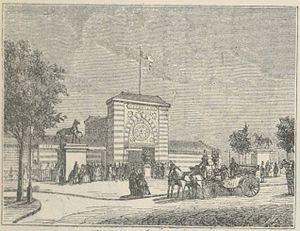
Entrée de l'Hippodrome installé en 1856 rond-point de la plaine de Passy. Il a été détruit par un incendie dans la nuit du 1er octobre 1869.
La place Victor-Hugo est une place du 16ᵉ arrondissement de Paris.
L'avenue Bugeaud est une voie du 16ᵉ arrondissement de Paris, en France.